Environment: real
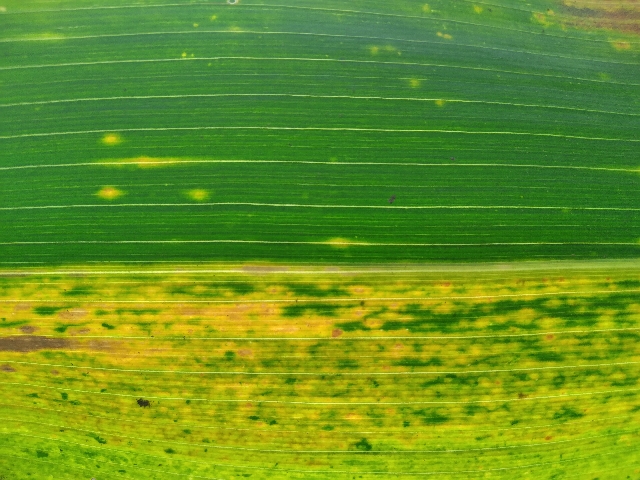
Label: lethal_necrosis